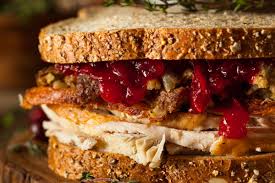
Waste category: biological